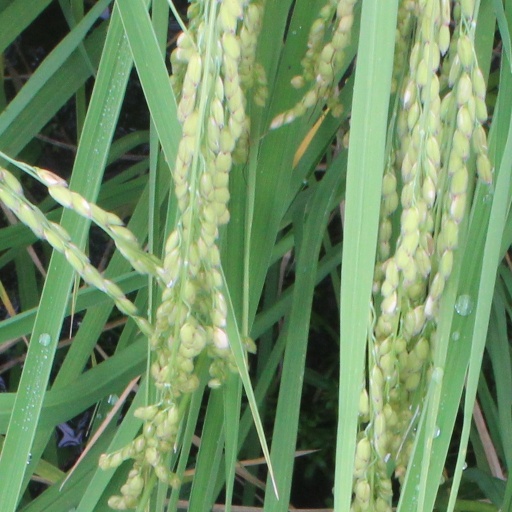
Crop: rice